Cooper T52

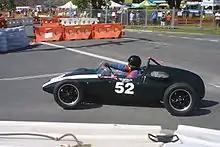
Cooper T52

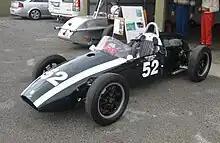
Cooper T52 Formula Junior

The Cooper T52 was the first series of Formula Junior racing cars produced by the Cooper Car Company, built for the 1960 racing season. Its chassis frame comprised four longitudinal tubes with hoops at the cowl and behind the driver. Unequal length A arms supported the car with coil springs at the front and a transverse leaf spring at the rear. BMC provided the power-plant with the 'A' series engine married to a Citroën box. John Surtees debuted on four wheels in a Cooper T52 at Goodwood in March 1960 when he came second to Jim Clark. The T52 was often outpaced by the Lotus 18 but Henry Taylor managed to win the prestigious Monaco Cup and the Albi Grand Prix driving a MKI Formula Junior T52.